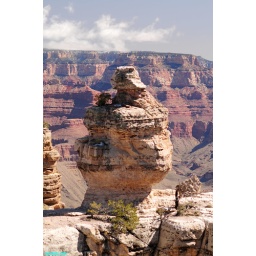
a great rock formation in the grand canyon